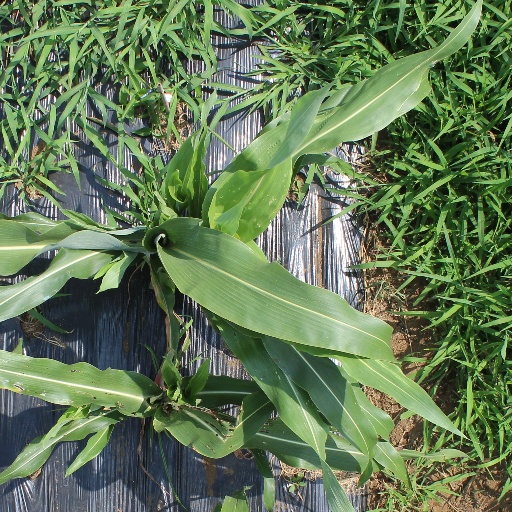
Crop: sorghum